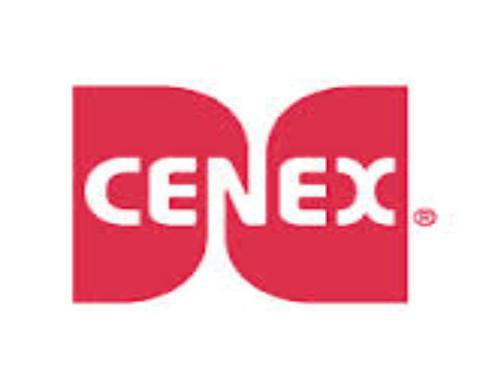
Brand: Cenex
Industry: Others